Postmodernism

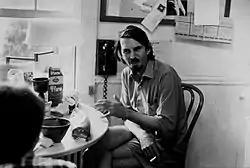
The poet Robert Creeley in 1972

Postmodernism encompasses a variety of artistic, cultural, and philosophical movements that claim to mark a break from modernism. They have in common the conviction that it is no longer possible to rely upon previous ways of depicting the world. Still, there is disagreement among experts about its more precise meaning even within narrow contexts.